Sound Blaster

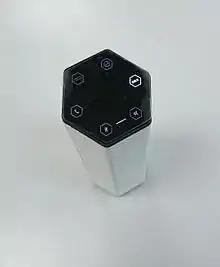
Sound BlasterAxx Axx 200

In the beginning of 2014, Creative Labs released the Sound BlasterAxx AXX 200 portable Bluetooth speaker.